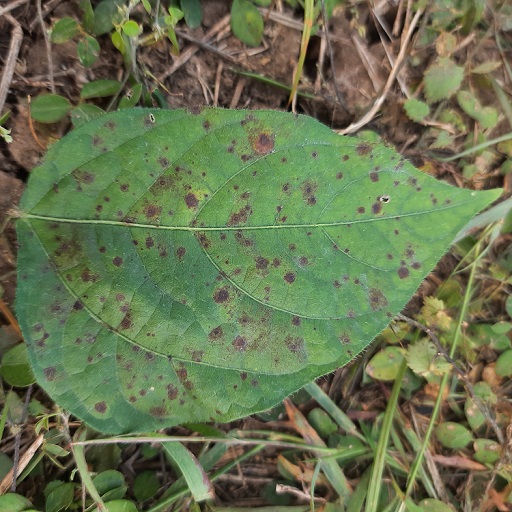
Label: Anthracnose